Battles of La Naval de Manila

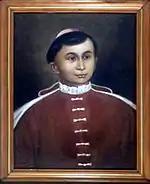
Msgr. Fernando Montero de Espinosa

In July 1645, the "Encarnación" and "Rosario", under the command of the Viscayan Captain Lorenzo de Orella y Ugalde (also Lorenzo Ugalde de Orellana) arrived from Mexico at the port of Lamon Bay, with goods for the Philippines to replenish its depleted resources. Aboard in one of the two galleons was the archbishop-elect of Manila, His Grace Don Fernando Montero de Espinosa. On his way to Manila, de Espinosa was stricken by hemorrhagic fever and died. The citizens of Manila, who were in great need of a religious leader to strengthen their faith in those desperate times, sorrowfully mourned at the untimely death of de Espinosa.